Mannheim Palace

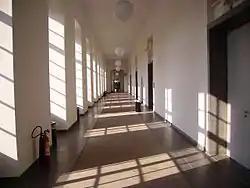
Hallway in the Mannheim Palace university section

Elector Karl Theodor founded the Kurpfälzische Akademie der Wissenschaften as early as 1763, and although there was no continuous existence of a scientific college in Mannheim, the Wirtschaftshochschule, or business college, founded in 1907, saw itself in the tradition of Karl Theodor's earlier college. The college expanded its subjects program in 1967, thus gaining "university" status. The University of Mannheim still uses Mannheim Palace as its central building complex and although many university buildings are dispersed all over the city center, key institutions such as the rectorate or the main library are accommodated in the palace, besides countless lecture halls and offices.